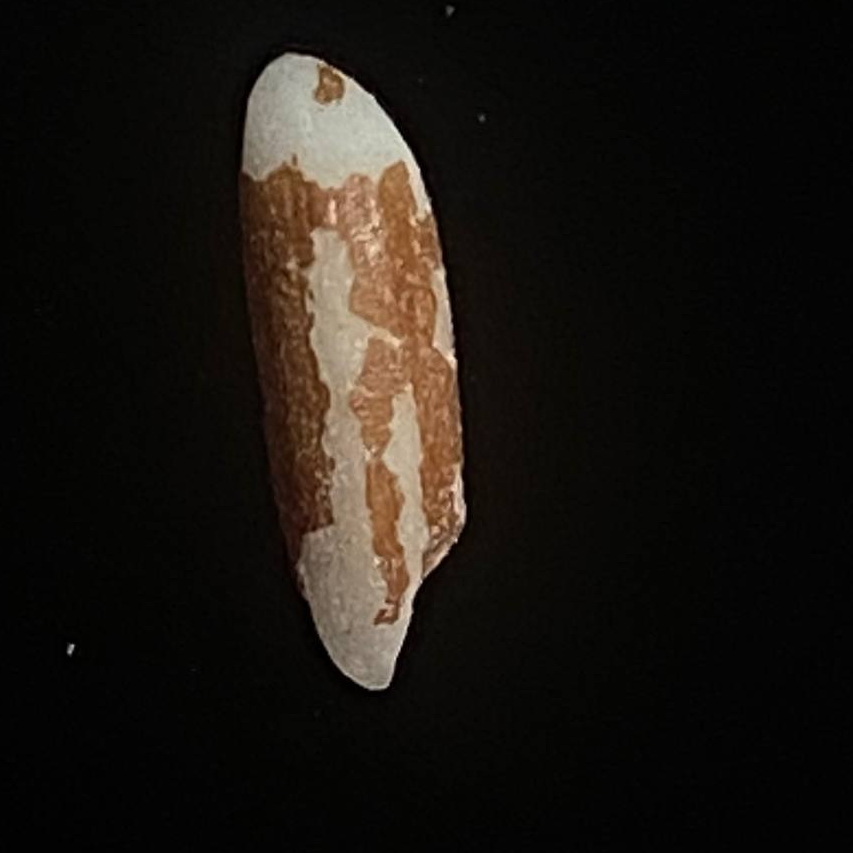
Rice variety: Lal_Binni